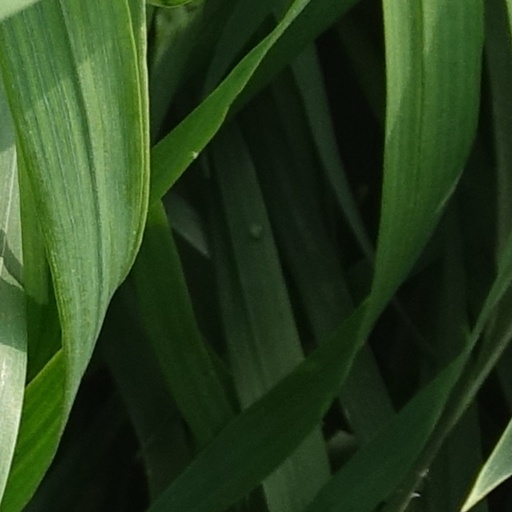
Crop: wheat